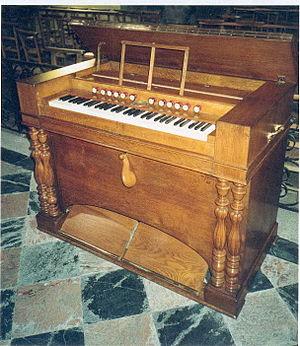
Harmonium français du facteur Alexandre-François Debain
Rubber Soul est le sixième album des Beatles, paru le 3 décembre 1965 au Royaume-Uni, et trois jours plus tard aux États-Unis. Produit par George Martin sous le label Parlophone, l'album est publié moins de trois mois après la sortie de Help!. Enregistré en seulement quatre semaines entre le 12 octobre et le 11 novembre 1965 aux studios EMI de Londres, l'album est pourtant le fruit d'un important travail d'écriture et de composition du duo Lennon/McCartney. En effet, alors que la Beatlemania est en pleine expansion, le groupe planifie trois tournées américaines sur deux ans et fait des rencontres déterminantes au cours de celles-ci. Les Beatles font ainsi la connaissance de Bob Dylan durant l'été 1964, qui les initie à la consommation de cannabis, mais aussi d'Elvis Presley et du groupe The Byrds, qui influencent significativement leur travail. George Harrison montre également un intérêt grandissant pour la culture indienne et la musique de Ravi Shankar.
L’harmonium est un instrument de musique à vent, à anches libres, à clavier et à soufflerie. Le musicien qui en joue est un harmoniumiste.